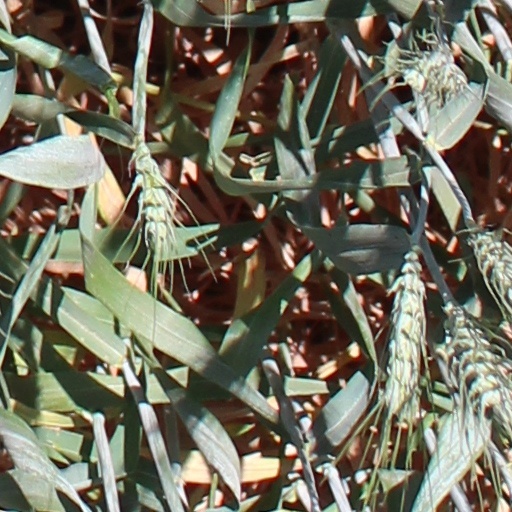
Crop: wheat